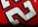
Number: 2